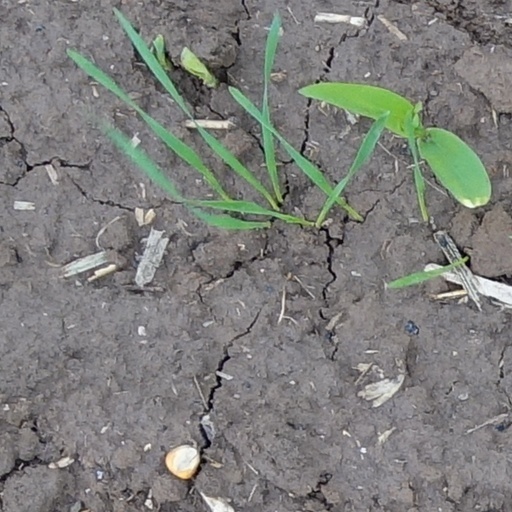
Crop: wheat